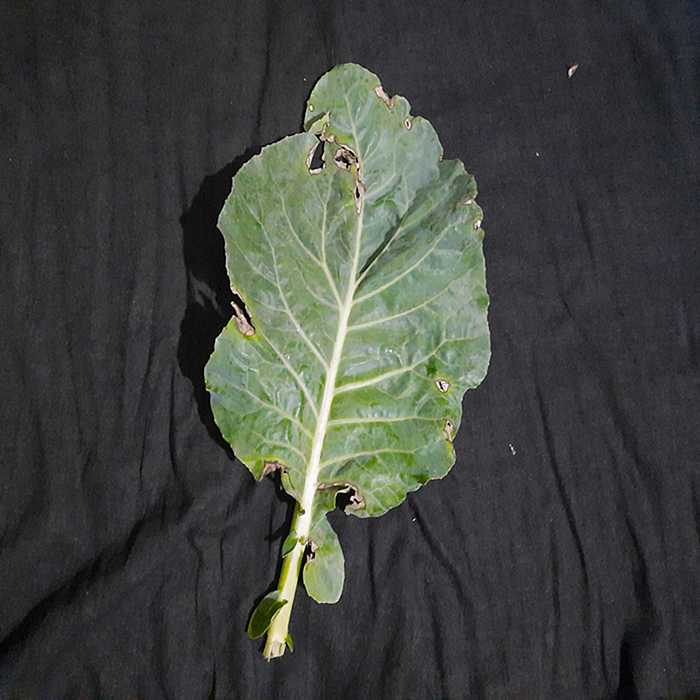
Plant: Cauliflower
Label: Downy mildew